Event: Nepal Earthquake
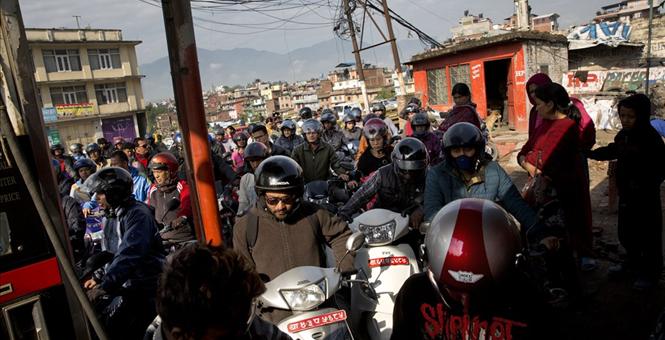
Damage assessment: no_damage